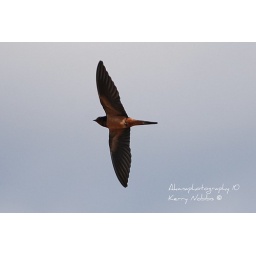
Barn Swallow flying around a barn